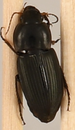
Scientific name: Anisodactylus opaculus
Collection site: Konza Prairie Agroecosystem NEON (KONA), plot KONA_004